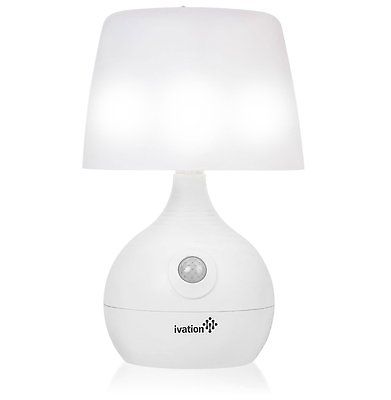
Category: lamp